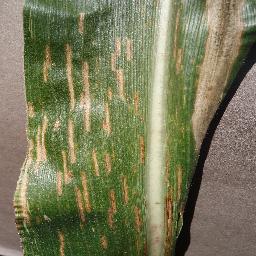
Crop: corn
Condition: (maize)_cercospora_spot_gray_spot